Laurel and Hardy

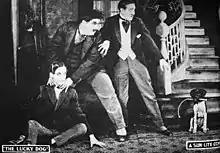
Laurel and Hardy in "The Lucky Dog" (1921)

Oliver Hardy (January 18, 1892 – August 7, 1957) was born Norvell Hardy in Harlem, Georgia, United States. By his late teens, Hardy was a popular stage singer and he operated a movie house in Milledgeville, Georgia, the Palace Theater, financed in part by his mother. For his stage name he took his father's first name, calling himself "Oliver Norvell Hardy", while offscreen his nicknames were "Ollie" and "Babe". The nickname "Babe" originated from an Italian barber near the Lubin Studios in Jacksonville, Florida, who would rub Hardy's face with talcum powder and say "That's nice-a baby!" Other actors in the Lubin company mimicked this, and Hardy was billed as "Babe Hardy" in his early films.